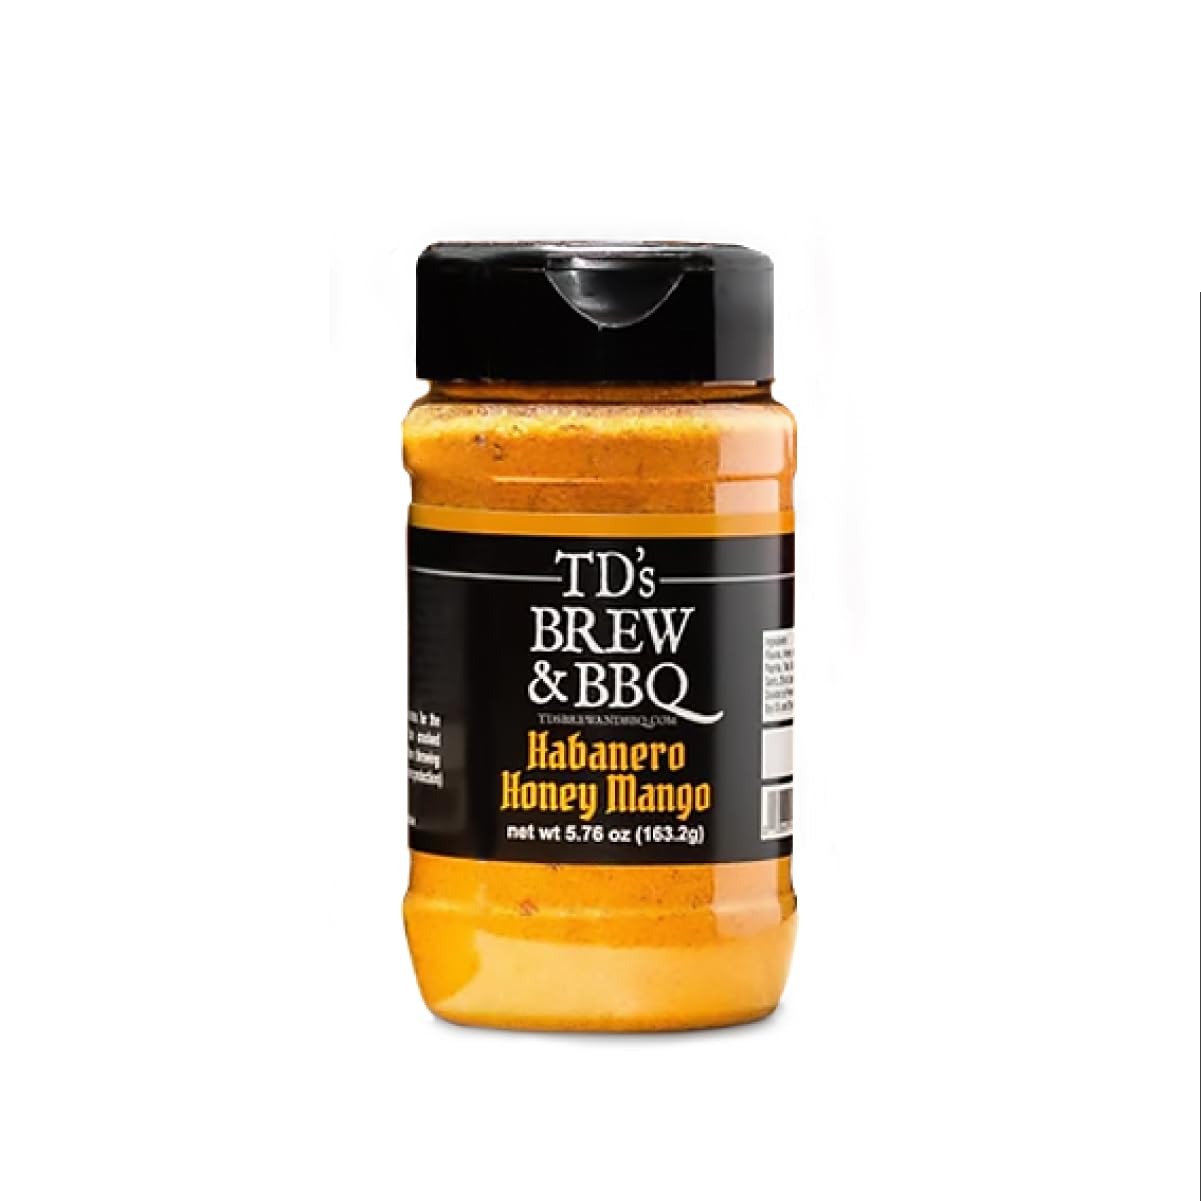
Item Name: TD's Brew & BBQ HABANERO HONEY MANGO Rub & Seasoning - Sweet & Spicy Marinade for Meat Veggies - BBQ Rubs - Custom Blended Made in the USA
Bullet Point 1: EXOTIC FUSION OF FLAVORS: Experience a taste of paradise with TD's Brew & BBQ HABANERO HONEY MANGO Rub, where the tropical sweetness of mango and honey meets the fiery kick of habanero, creating a captivating flavor symphony.
Bullet Point 2: SWEET AND SPICY ELEVATION: Elevate your BBQ creations with the perfect balance of sweetness and heat, as our rub expertly enhances your meats with a sensational blend of habanero's bold spice and the mellow notes of honey and mango.
Bullet Point 3: MOUTHWATERING MARINADES: Unleash your culinary creativity with marinades that transform ordinary cuts into culinary masterpieces, boasting a unique harmony of flavors that tantalize taste buds and impress your guests.
Bullet Point 4: VERSATILITY REDEFINED: From chicken to ribs, our HABANERO HONEY MANGO Rub is your all-in-one seasoning, enabling you to craft dishes that stand out with an unexpected burst of tropical heat and sweetness.
Bullet Point 5: BBQ ADVENTURE AWAITS: Embark on a bold BBQ adventure as you experiment with our rub, unlocking a world of possibilities that amplify the taste of your meats and make you a legendary pitmaster among friends and family.
Product Description: Experience a taste of paradise with TD's Brew & BBQ Habanero Honey Mango Rub and Marinade. HOT! SWEET! JUICY! IN ALL CAPS! WITH EXCLAMATION POINTS! DID WE MENTION HOT! SWEET! JUICY! (ALWAYS WEAR PROTECTION)
Value: 5.76
Unit: Ounce

Price: 22.99